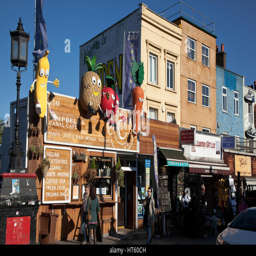
road on a sunny autumnal day